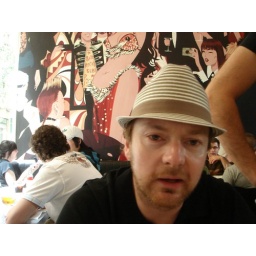
cat in a hat